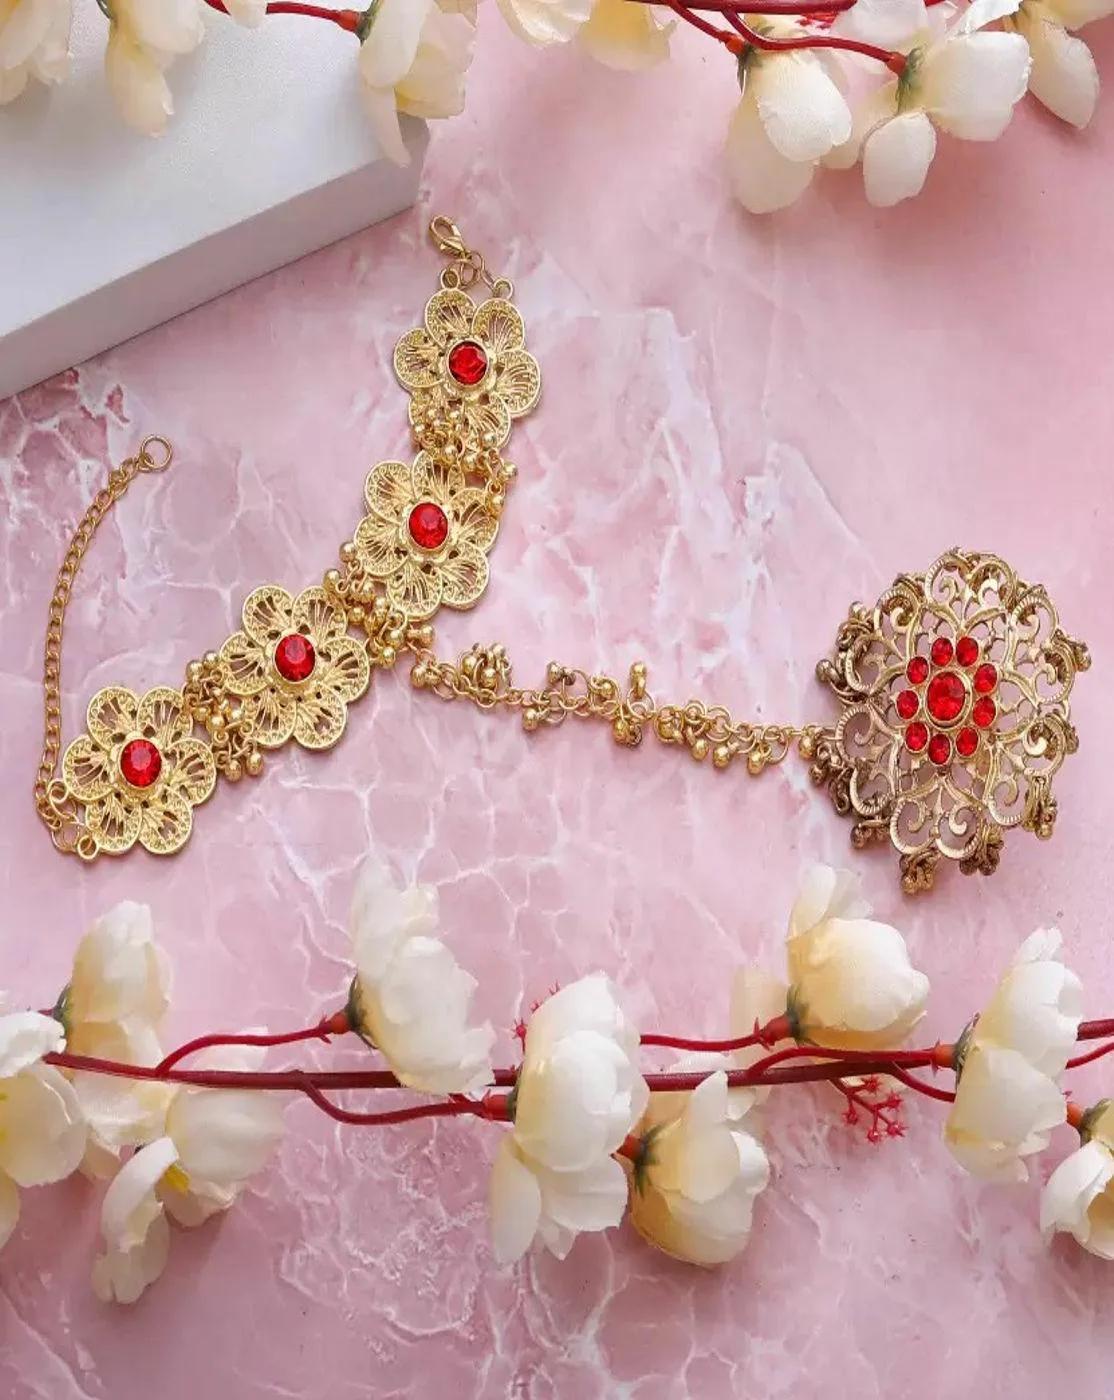
EIT Collection Alloy Diamond Titanium Ring Bracelet
Type: Bracelets & Bangles
Brand: EIT Collection
Price: Rs. 349
It sounds like you're describing a piece of jewelry - specifically a hathphool or hand harness, which is a traditional Indian accessory that adorns the hand and wrist. The one you're describing appears to be silver-plated with stones and a diamond, and features a finger ring and a chain that connects to a thong or strap that wraps around the wrist. Hathphools are often worn as part of traditional bridal or formal attire in India, but they can also be worn as a statement accessory to add a touch of glamour to any outfit. They come in a variety of designs, materials, and ranges, so it's possible that the one you're describing is a particular product offered by VAMA Fashions. Overall, it's important to keep in mind that the value and quality of jewelry can vary depending on a number of factors, including the materials used, the craftsmanship, and the brand reputation. It's always a good idea to do your research and read reviews before making a purchase, especially if you're looking to invest in a piece of jewelry.It sounds like you're describing a piece of jewelry - specifically a hathphool or hand harness, which is a traditional Indian accessory that adorns the hand and wrist. The one you're describing appears to be silver-plated with stones and a diamond, and features a finger ring and a chain that connects to a thong or strap that wraps around the wrist. Hathphools are often worn as part of traditional bridal or formal attire in India, but they can also be worn as a statement accessory to add a touch of glamour to any outfit. They come in a variety of designs, materials, and ranges, so it's possible that the one you're describing is a particular product offered by VAMA Fashions. Overall, it's important to keep in mind that the value and quality of jewelry can vary depending on a number of factors, including the materials used, the craftsmanship, and the brand reputation. It's always a good idea to do your research and read reviews before making a purchase, especially if you're looking to invest in a piece of jewelry.It sounds like you're describing a piece of jewelry - specifically a hathphool or hand harness, which is a traditional Indian accessory that adorns the hand and wrist. The one you're describing appears to be silver-plated with stones and a diamond, and features a finger ring and a chain that connects to a thong or strap that wraps around the wrist. Hathphools are often worn as part of traditional bridal or formal attire in India, but they can also be worn as a statement accessory to add a touch of glamour to any outfit. They come in a variety of designs, materials, and ranges, so it's possible that the one you're describing is a particular product offered by VAMA Fashions. Overall, it's important to keep in mind that the value and quality of jewelry can vary depending on a number of factors, including the materials used, the craftsmanship, and the brand reputation. It's always a good idea to do your research and read reviews before making a purchase, especially if you're looking to invest in a piece of jewelry. It sounds like you're describing a piece of jewelry - specifically a hathphool or hand harness, which is a traditional Indian accessory that adorns the hand and wrist. The one you're describing appears to be silver-plated with stones and a diamond, and features a finger ring and a chain that connects to a thong or strap that wraps around the wrist. Hathphools are often worn as part of traditional bridal or formal attire in India, but they can also be worn as a statement accessory to add a touch of glamour to any outfit. They come in a variety of designs, materials, and ranges, so it's possible that the one you're describing is a particular product offered by VAMA Fashions. Overall, it's important to keep in mind that the value and quality of jewelry can vary depending on a number of factors, including the materials used, the craftsmanship, and the brand reputation. It's always a good idea to do your research and read reviews before making a purchase, especially if you're looking to invest in a piece of jewelry.